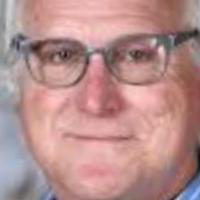
Age group: age 56-65